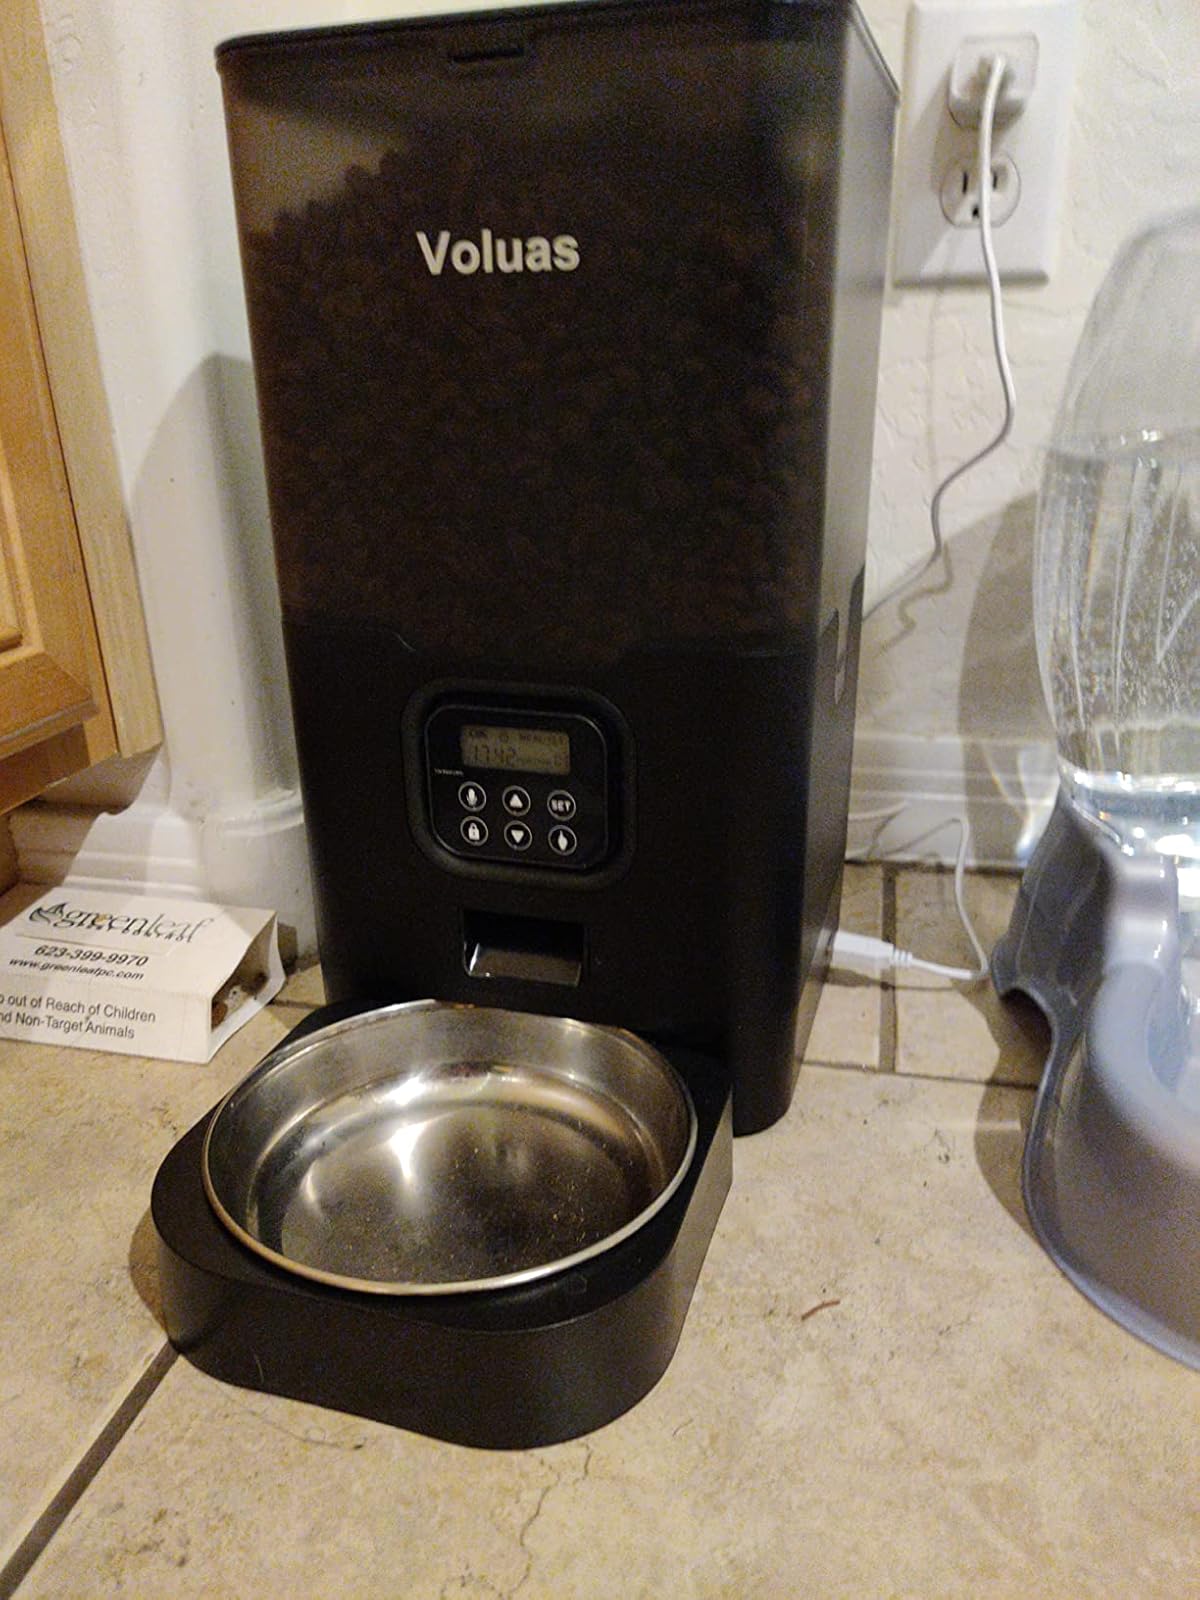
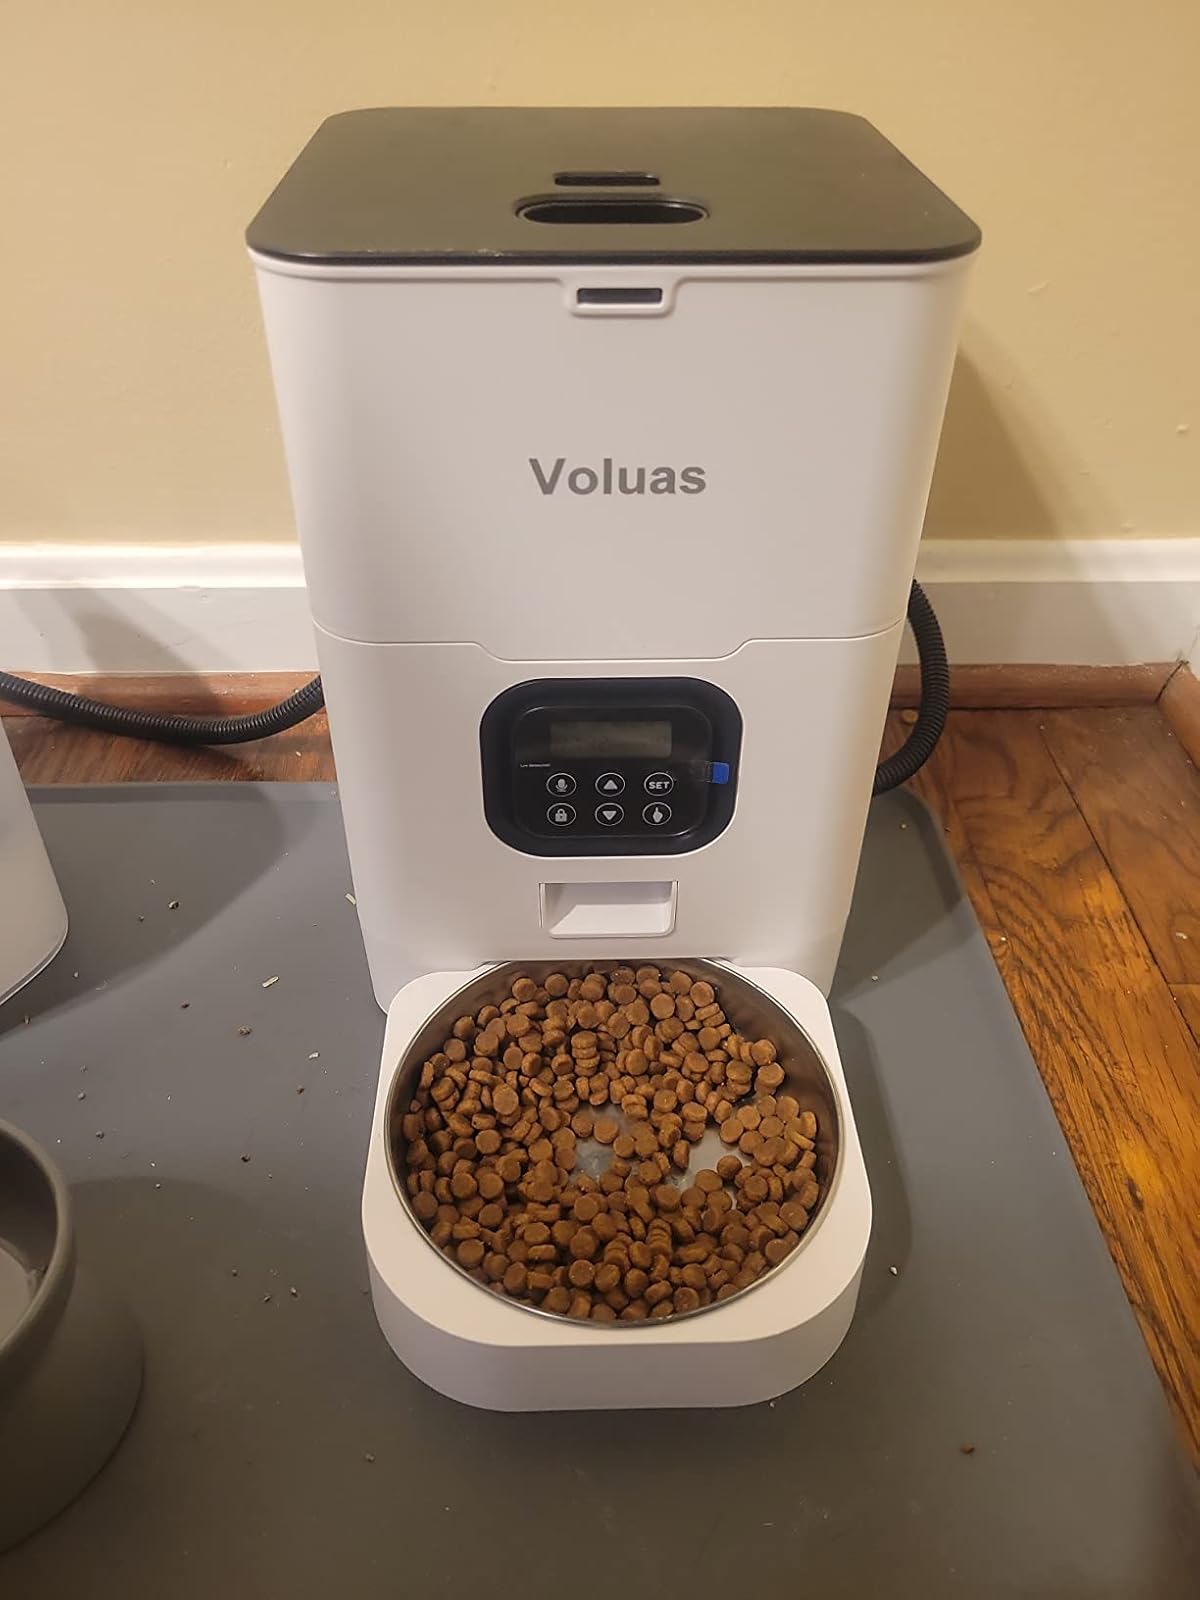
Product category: items_feeder
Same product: no